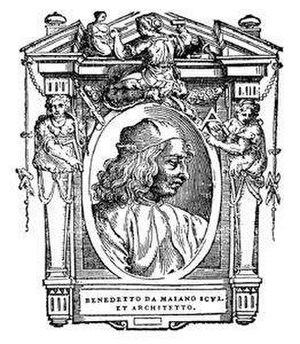
Benedetto da Majano ou Benedetto da Maiano, est un sculpteur et un architecte florentin.